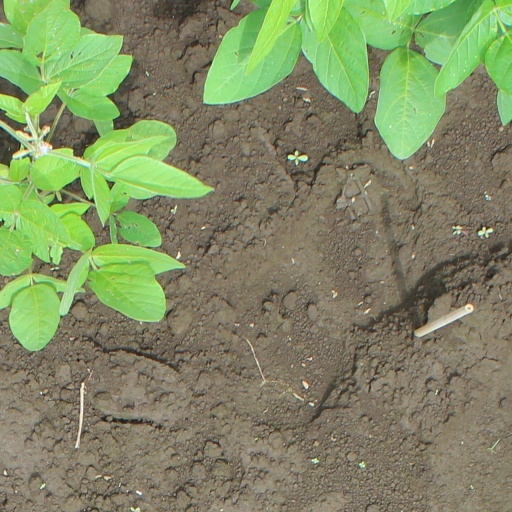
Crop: soybean